Environmental impact of the Russian invasion of Ukraine

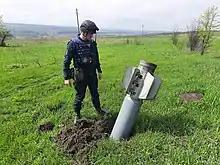
Missile in a meadow in Luhansk Oblast

The number of attacks on industrial centres caused international observers and the Ukrainian government to identify them as ecocide. For instance, on 21 March ammonia reservoirs at Sumykhimprom were hit. The resulted leakage covered an area in radius, and the people of Novoselitsy village were told to hide in shelters. On 5 and 9 April, nitric acid tanks in Rubizhne were blown up: the police of the Donetsk People's Republic and the Ukrainian army blamed each other. On 4 April 2022, a Russian rocket was shot down in Kremenets Raion, and the debris fell onto a farm and hit reservoirs with organic fertilizers, causing leakage. Though the tanks were nearly empty, the spill was enough to poison the local river Ikva. A few days later, water sampling showed ammonia concentration at 163 times above safe, and dead fish were reported on its banks. On 31 May, in Sievierodonetsk Raion a tank with nitric acid was blown up, and a chemical cloud forced locals to hide in shelters. As of June 2022, Ukrainian observers registered more than 2000 cases of environmental damage caused by hostilities.